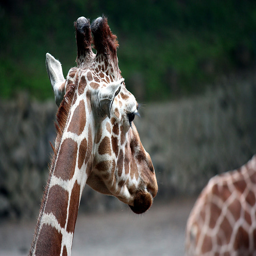
Two giraffe walking down a path next to a stone wall.
A giraffe looking ahead in front of a stone wall.
The head of a giraffe with another giraffe in the background
A giraffe stands at attention near other giraffes.
Close up of a giraffe's head as it walks past.